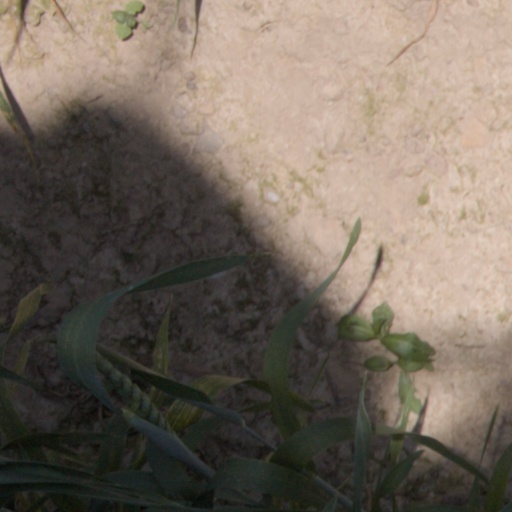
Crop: wheat